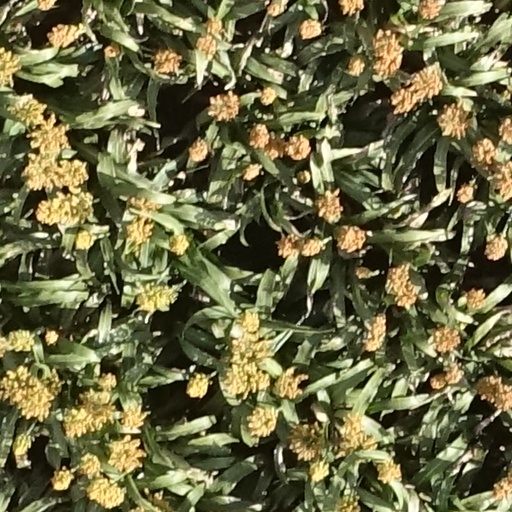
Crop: sorghum